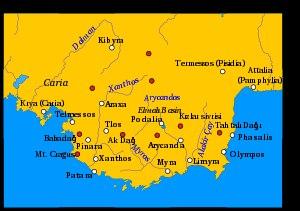
La Lycie est une région historique située au sud de la Lydie en Anatolie.